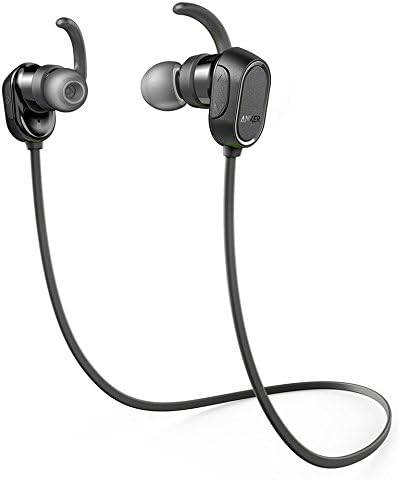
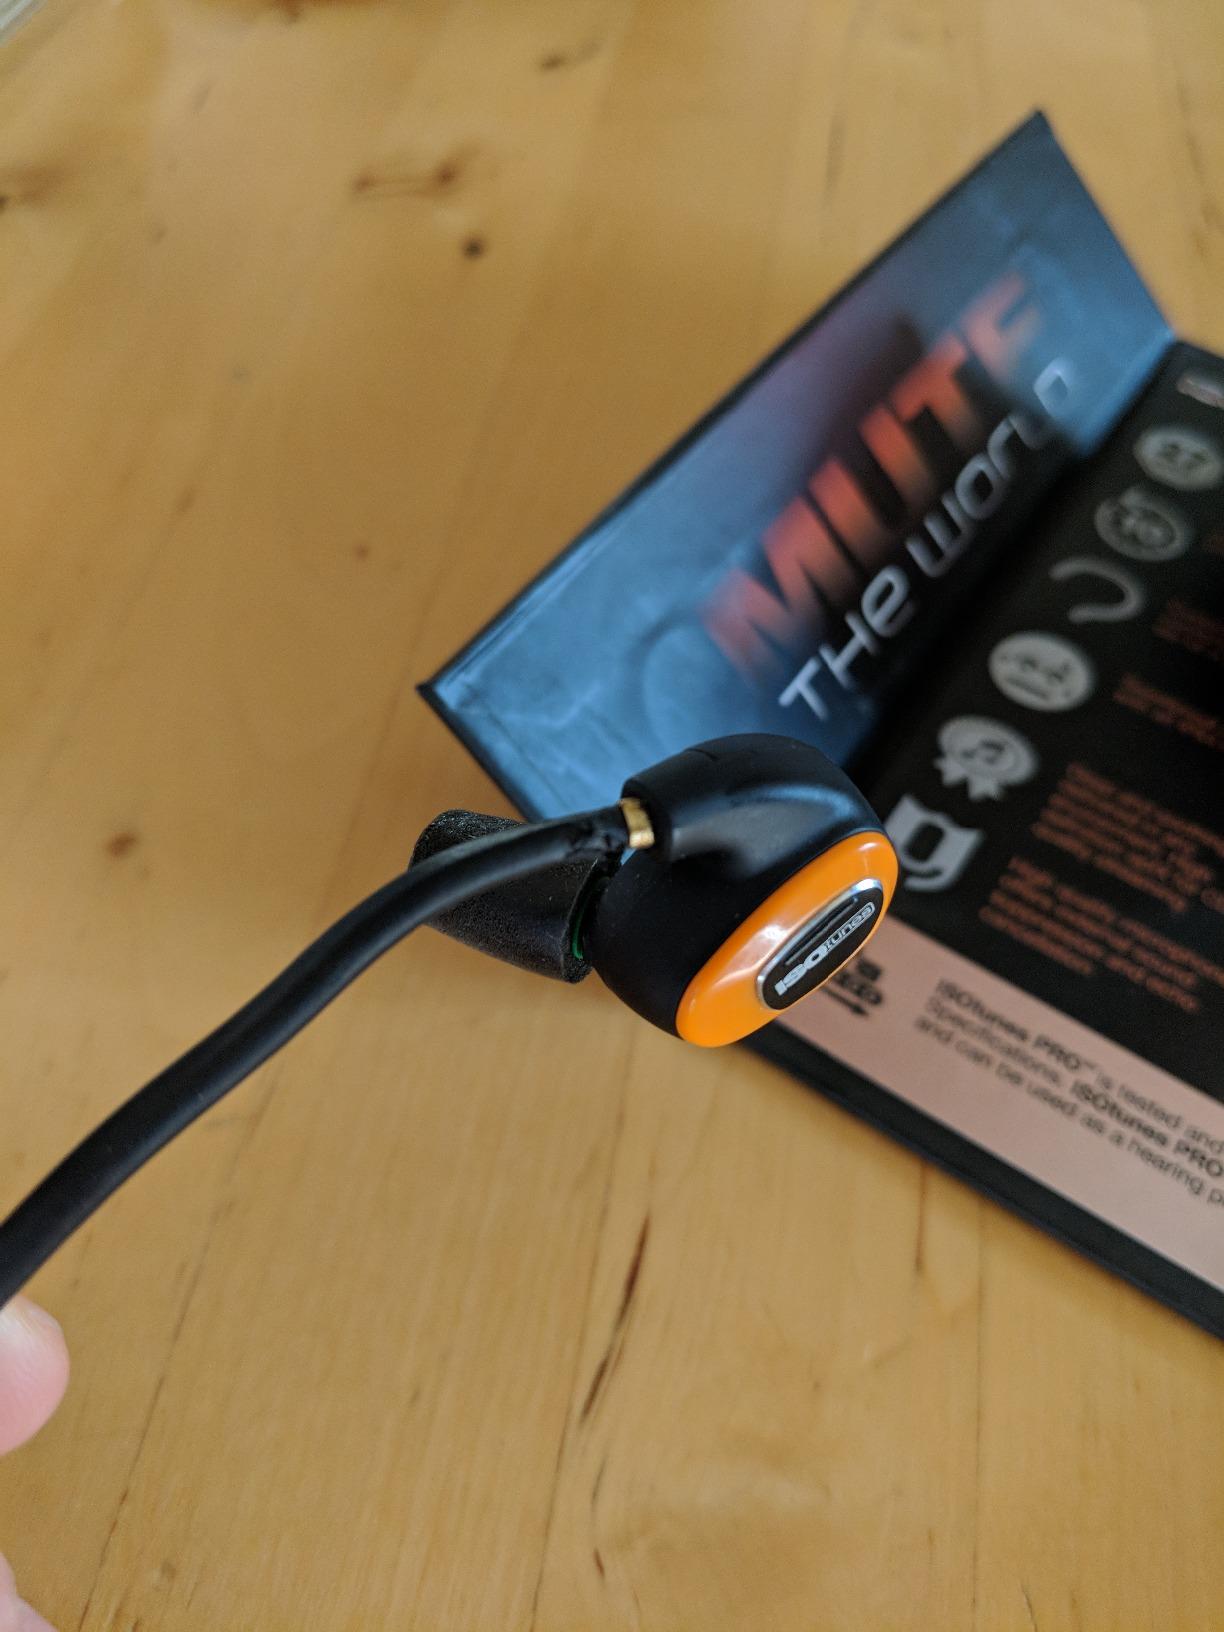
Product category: headphones
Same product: no